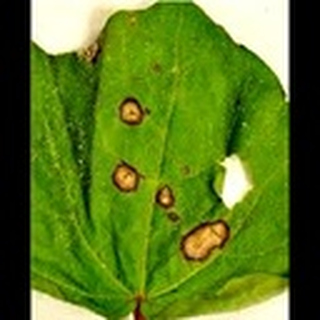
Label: cotton_target_spot